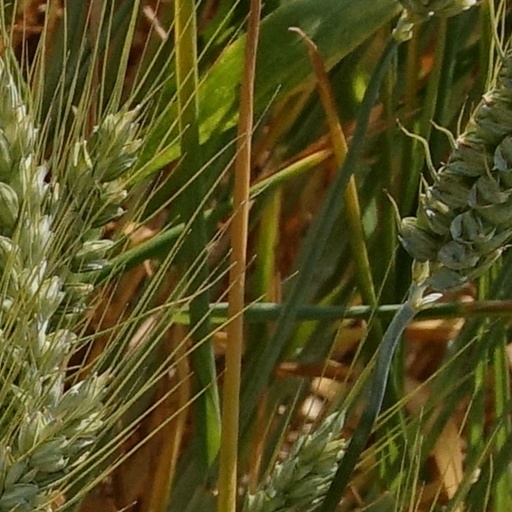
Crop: wheat